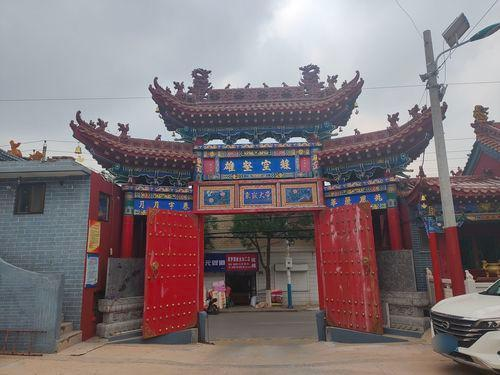
地标名称：榆林市榆阳区东岳庙
所在城市：榆林市·榆阳区